Celâl Bayar

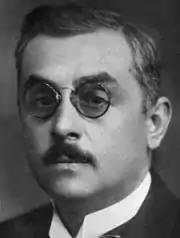
Younger Celâleddin

Mahmut Celâlettin (Bayar after 1934) was born on 16 May 1883 at Umurbey, a village of Gemlik, Bursa, the third son of Abdullah Fehmi Efendi, religious leader and teacher who migrated from Lom, Ottoman Bulgaria as a muhacir, after the Bulgarians ethnically cleansed the Muslim population there during the 1877–1878 Russo-Turkish war. His older brothers were Behzat and Asım. He first worked at the Gemlik Régie Company and in the court clerk’s office, and later at the Ziraat Bank in Bursa. Following this, he took up a position at Deutsche Orientbank. During his years in Bursa, he attended courses at the "Collège Français de l'Assomption", managed by French priests, as well as silk production training at "Dârütta‘lîm-i Harîr".